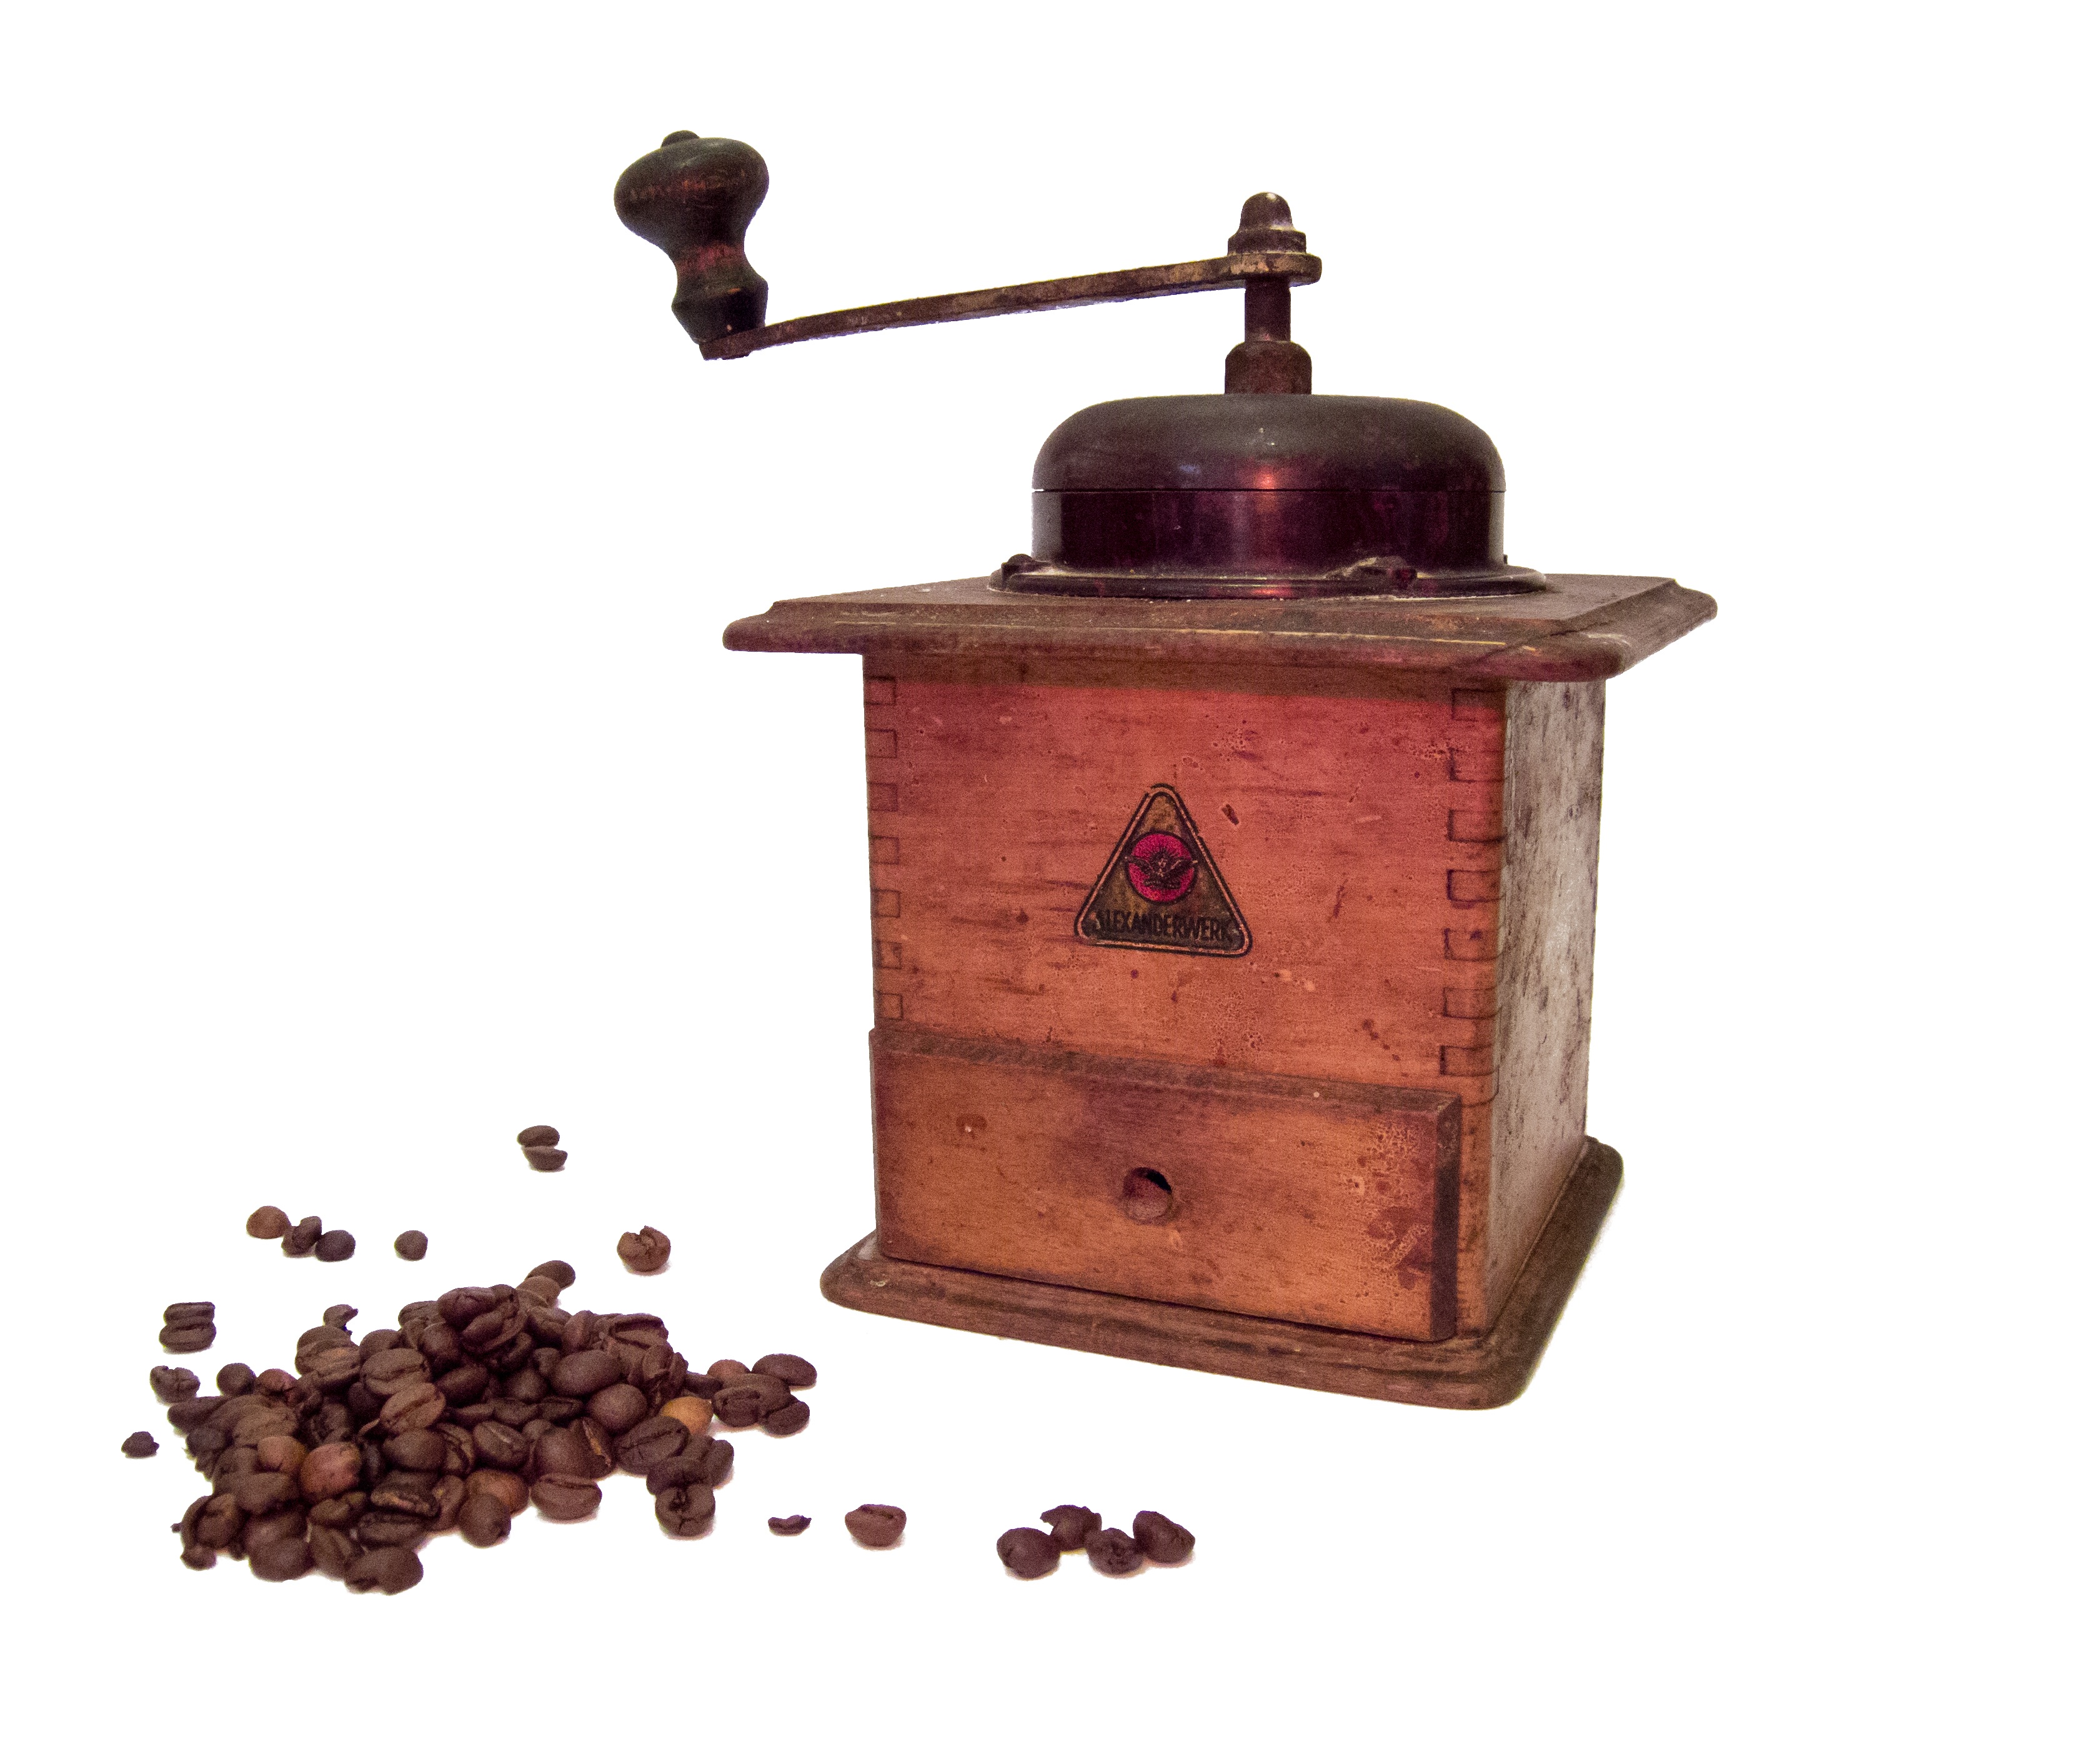
coffee, kitchen, lighting, coffee grinder, product, grinder, wooden, old coffee grinder, man made object